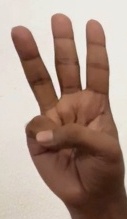
ASL sign: 6